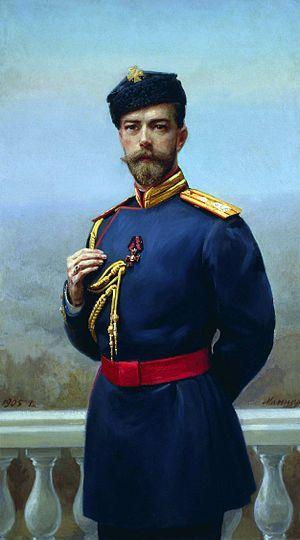
L’ordre impérial de Saint-Vladimir, prince égal aux apôtres est un ordre honorifique russe institué le 4 octobre 1782 par Catherine II en l’honneur de Vladimir le Grand à l'occasion du vingtième anniversaire de son règne. Cette distinction était destinée à ceux qui se distinguaient soit à l’armée, soit dans la vie civile.